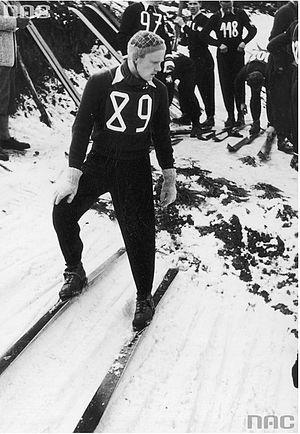
Gustav Berauer lors des championnats du monde à Zakopane en 1939
"Gustav ""Gustl"" Berauer, né le 5 novembre 1912 à Pec pod Sněžkou et décédé le 18 mai 1986 à Schliersee, est un ancien spécialiste tchécoslovaque du combiné nordique.